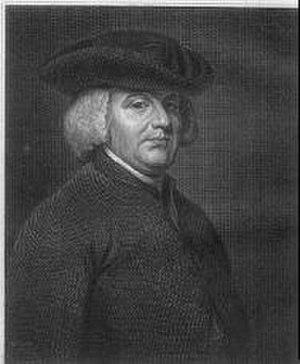
À l'université de Cambridge, un wrangler est un étudiant qui a obtenu les meilleurs résultats scolaires en troisième année de mathématiques.
William Paley est un théologien britannique. Ses ouvrages ont beaucoup influencé Charles Darwin lors de ses études de théologie à l'université de Cambridge, en particulier Théologie naturelle ou Preuves de l'existence et des attributs de la divinité, tirées des apparences de la nature, paru en Angleterre en 1802, en 1813 en France.